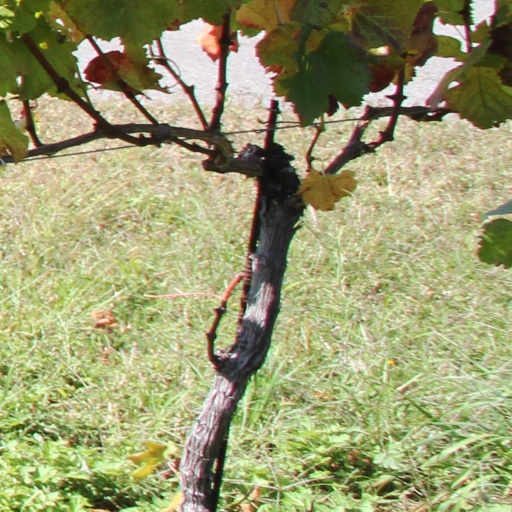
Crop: grape